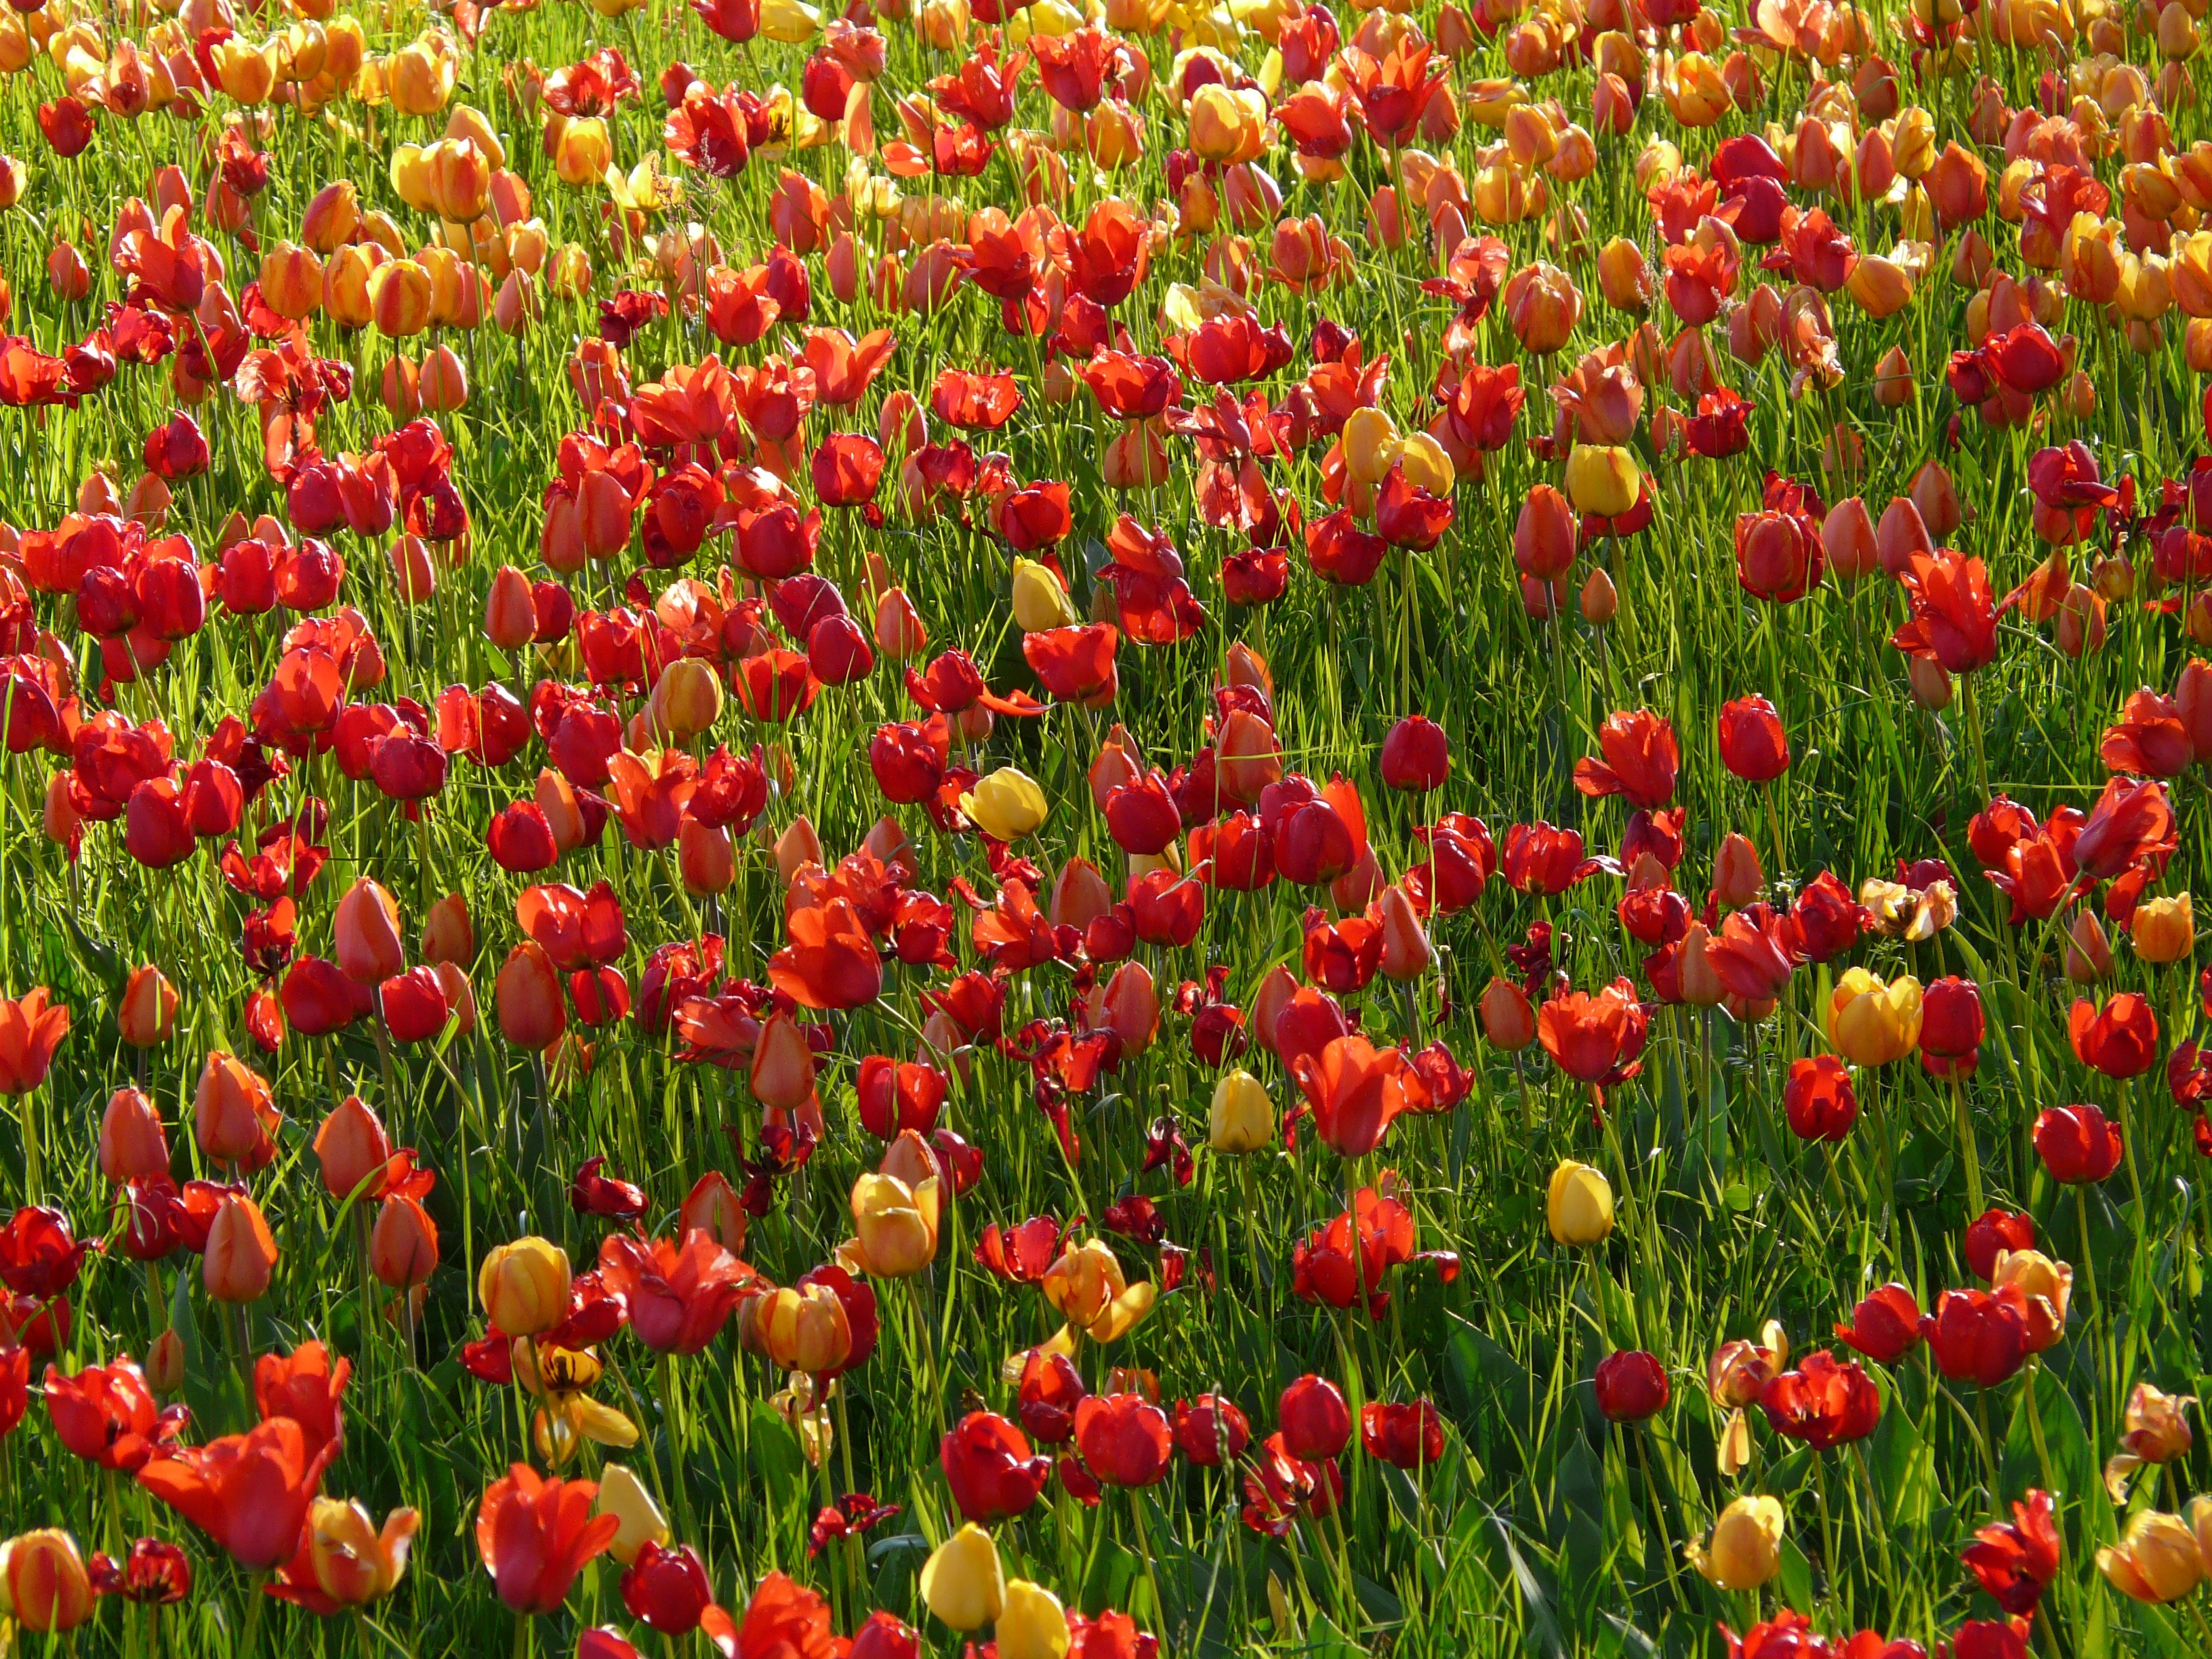
landscape, nature, outdoor, blossom, light, plant, field, sunlight, flower, petal, bloom, floral, idyllic, tulip, spring, red, colourful, color, park, fresh, colorful, yellow, garden, flora, flowers, flower bed, background image, background, design, happiness, bed, bright, beautiful, day, tulips, colored, planting, floristry, tulipa, seem, back light, ornamental plant, blossomed, sunny day, tulpenbluete, flowering plant, shine through, lily family, floral design, tulip field, annual plant, land plant, glu ck, agricultural scene, garden cups, tulip meadow, plant bed